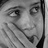
Emotion: sad